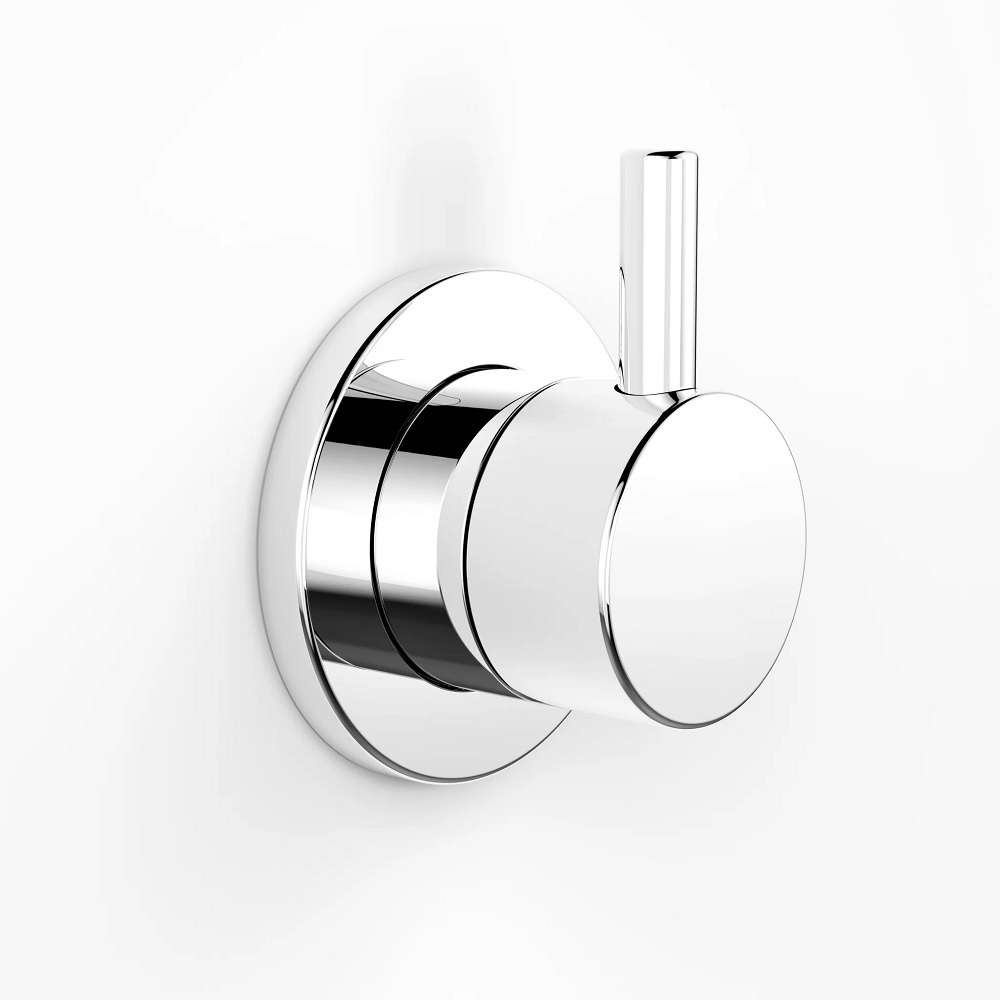
Faucet Strommen Pegasi Diverter Switch
The Faucet Strommen Pegasi Diverter Switch is expertly designed and crafted in Australia. Made from from lead-free premium grade brass, the stand alone diverter switch is perfect for bath or shower application. The diverter features a simple, light operation and comes standard in a chrome finish. The Pegasi Diverter Switch can also be manufactured in any of Faucet Strommens special finishes. Faucet Strommen has been building fine tapware, showers and bathroom accessories in Australia since 1999. They have gained a reputation built on impeccable quality, beautiful design and technical excellence. The Pegasi collection of mixers, showers and accessories is a timeless range featuring perfect balance and crisp clean lines. Features Include Australian made. Material: Brass. Colour: Various. Range: Pegasi. Stand Alone Diverter Switch for Bath or Shower. Works with Standard Wall Mixer. Quarter Turn Ceramic Valve. Cover Plate 55mm. Supplied as RIK and FKit. Includes Logikit Body. Suits Wall Noggin Depth 45 70mm. Downloads Download Product Specifications
Brand: Faucet Strommen
Category: Hardware > Plumbing > Plumbing Fixture Hardware & Parts > Shower Parts > Electric & Power Showers > Power Showers